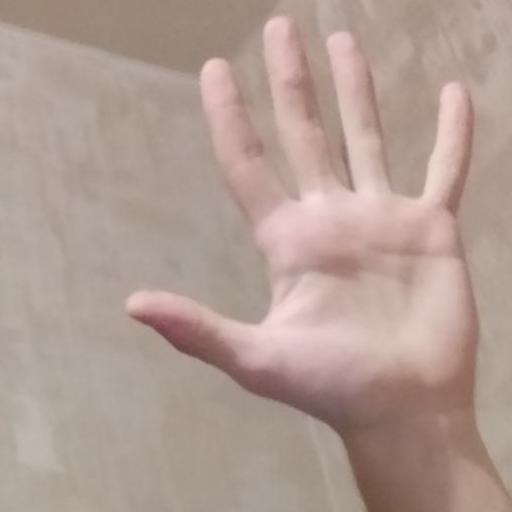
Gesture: palm